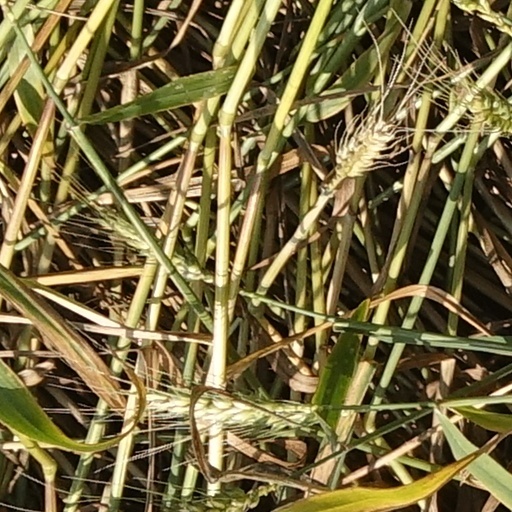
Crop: wheat